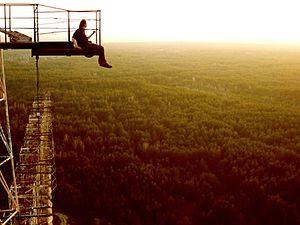
Markiyan Kamysh est un écrivain ukrainien, auteur du roman La Zone.